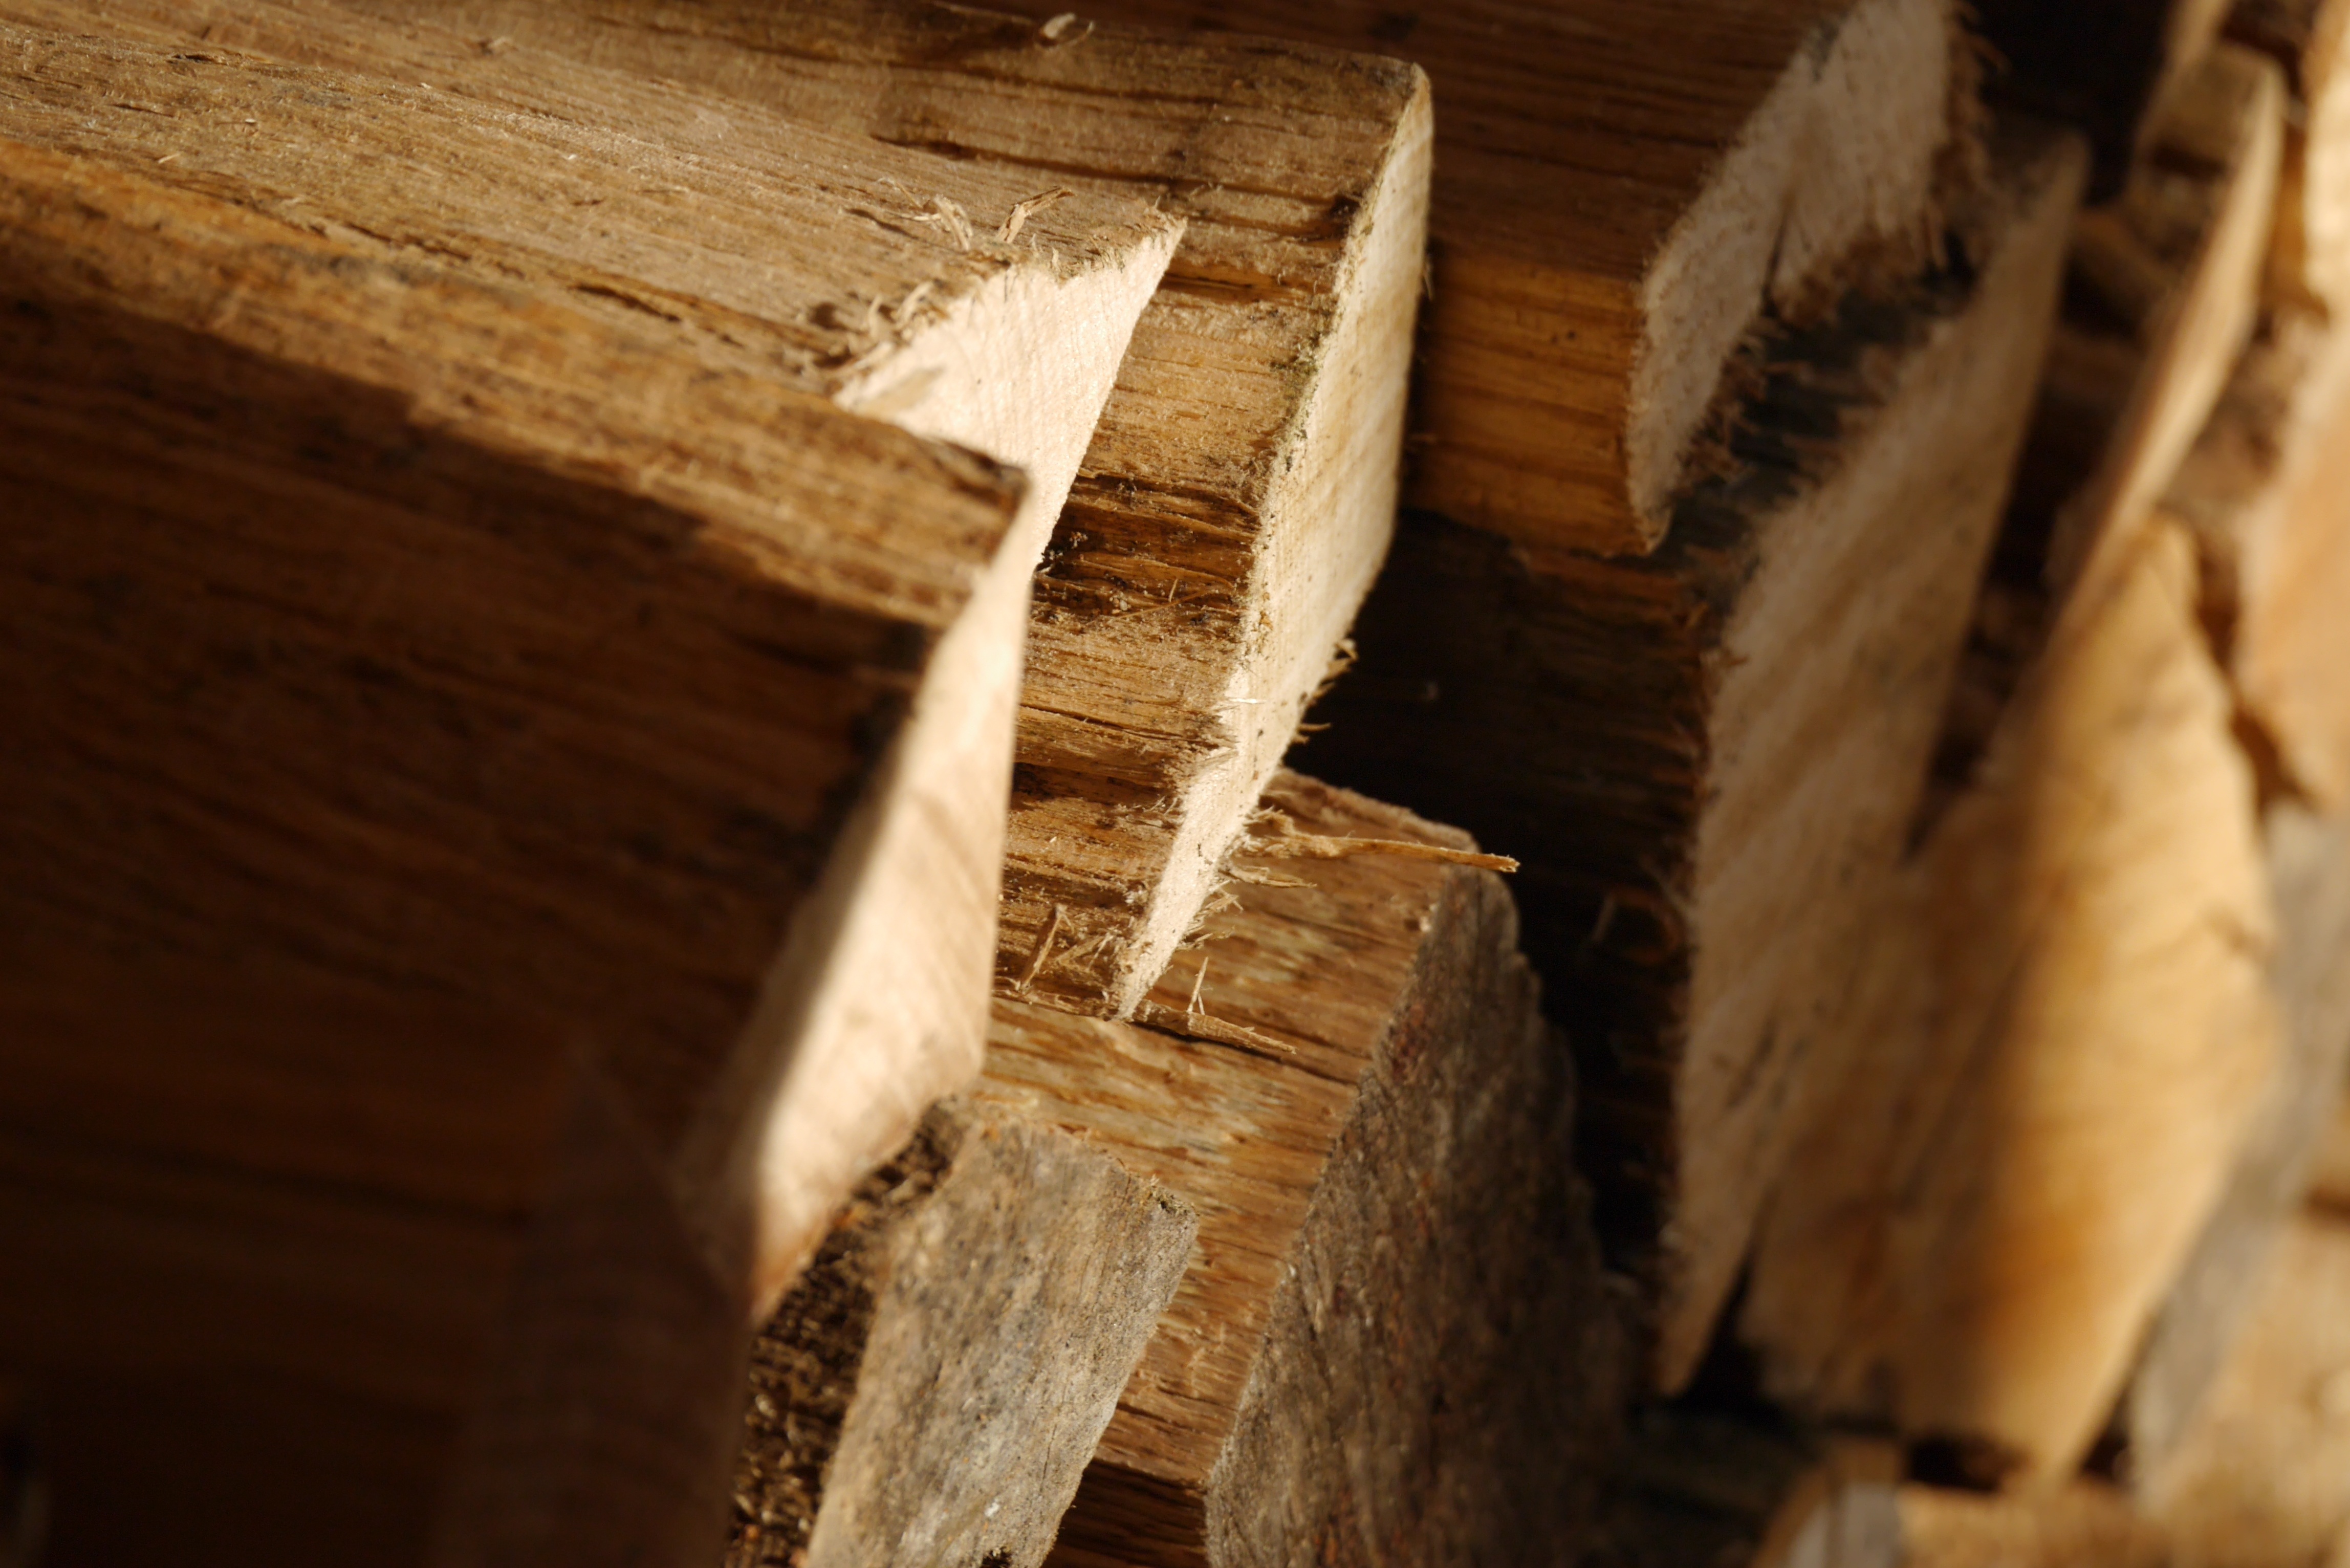
nature, wood, wall, beam, log, brown, firewood, stack, agriculture, garden, lumber, heat, saw, storage, wooden structure, background, straw, carving, sawed off, stacked up, holzstapel, growing stock, ancient history